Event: Nepal Earthquake
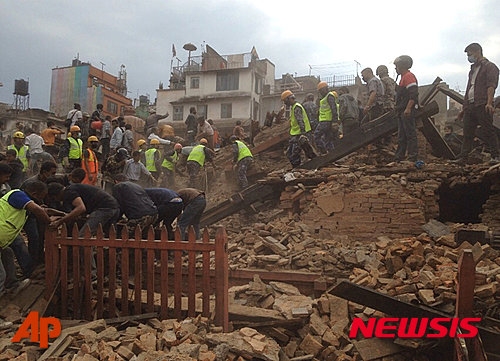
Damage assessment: damage